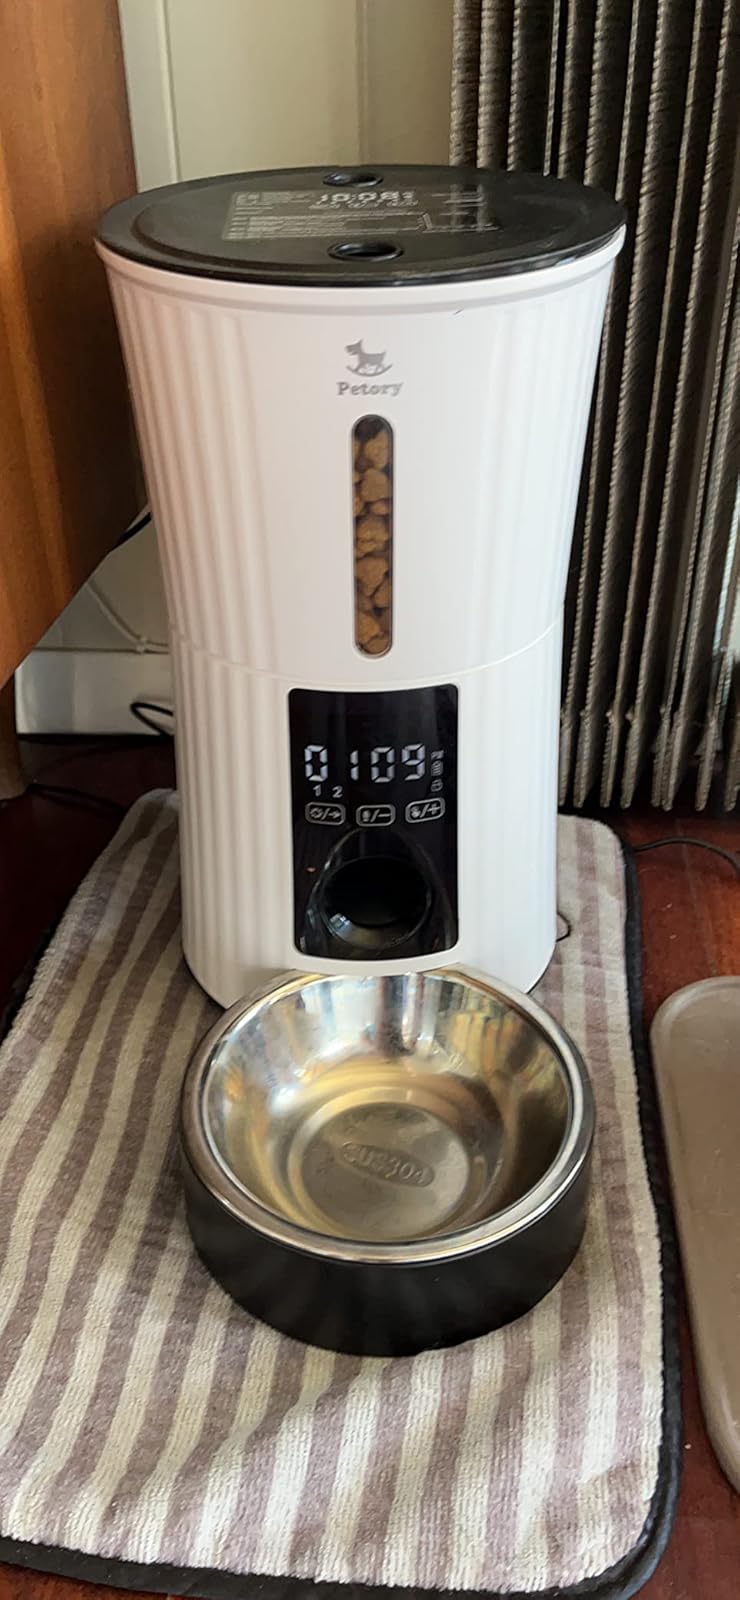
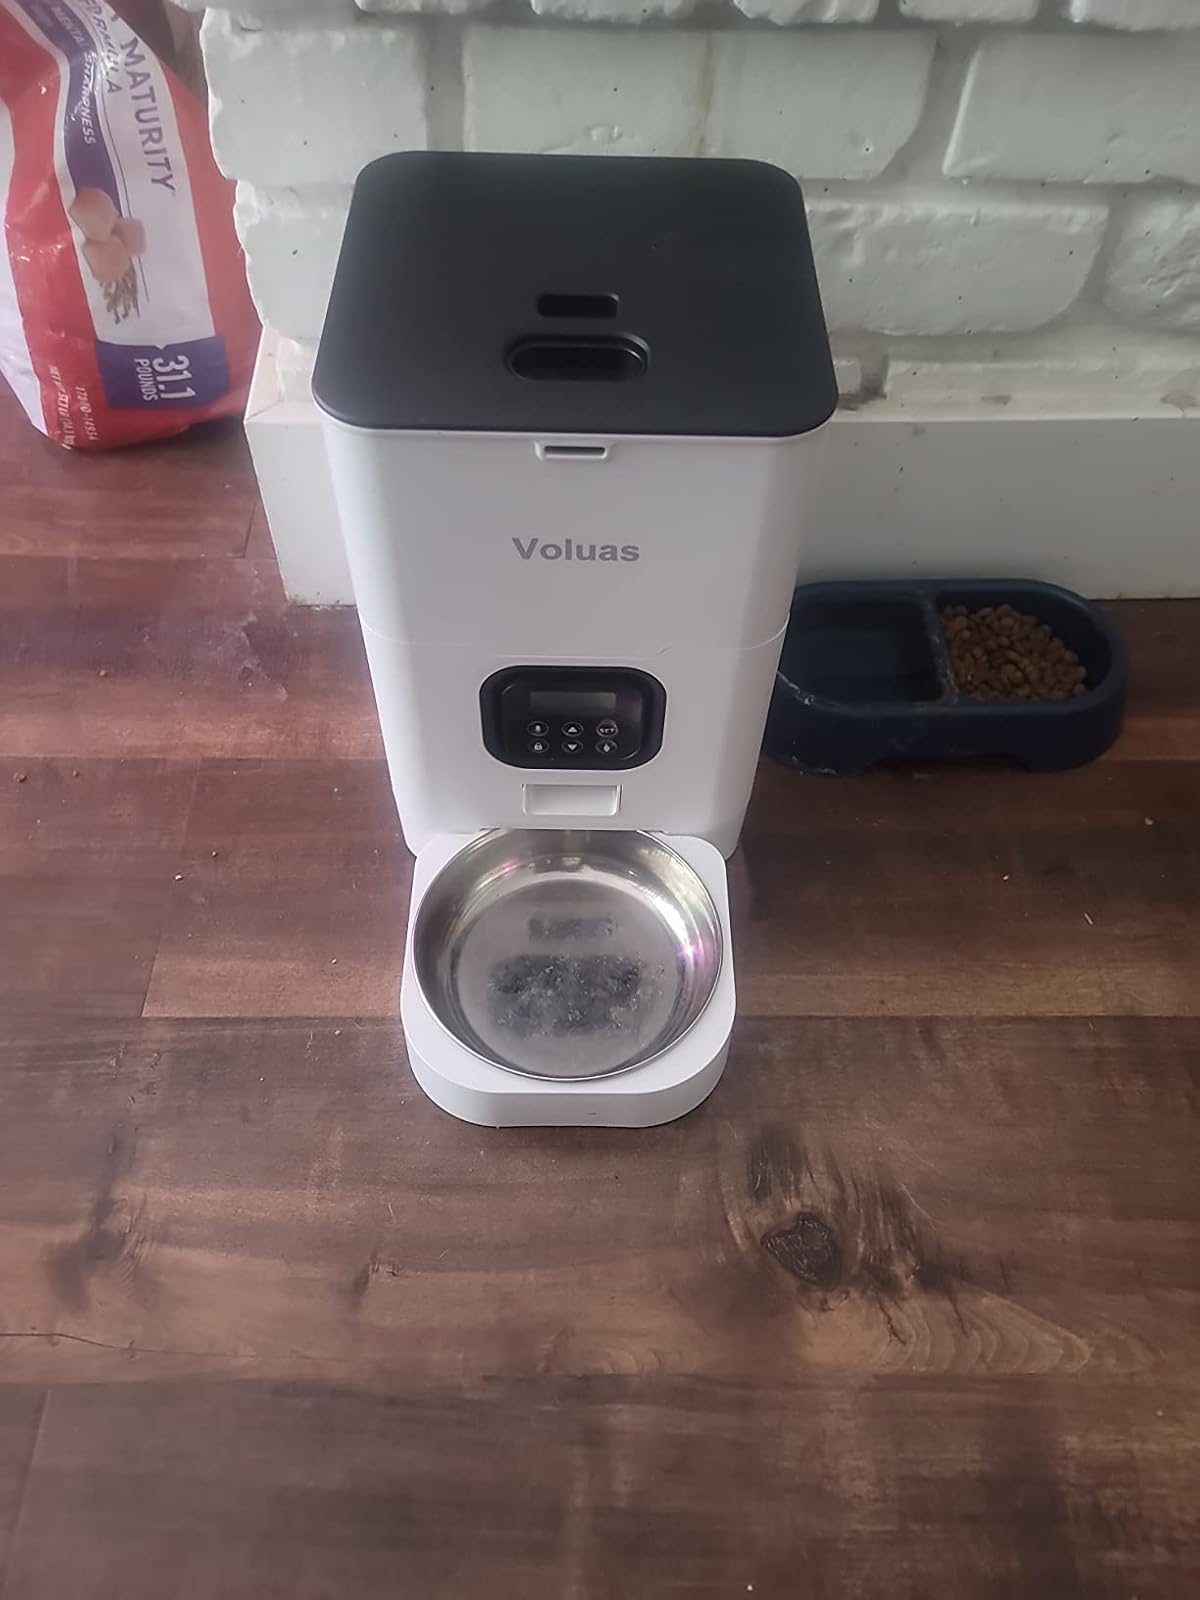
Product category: items_feeder
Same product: no